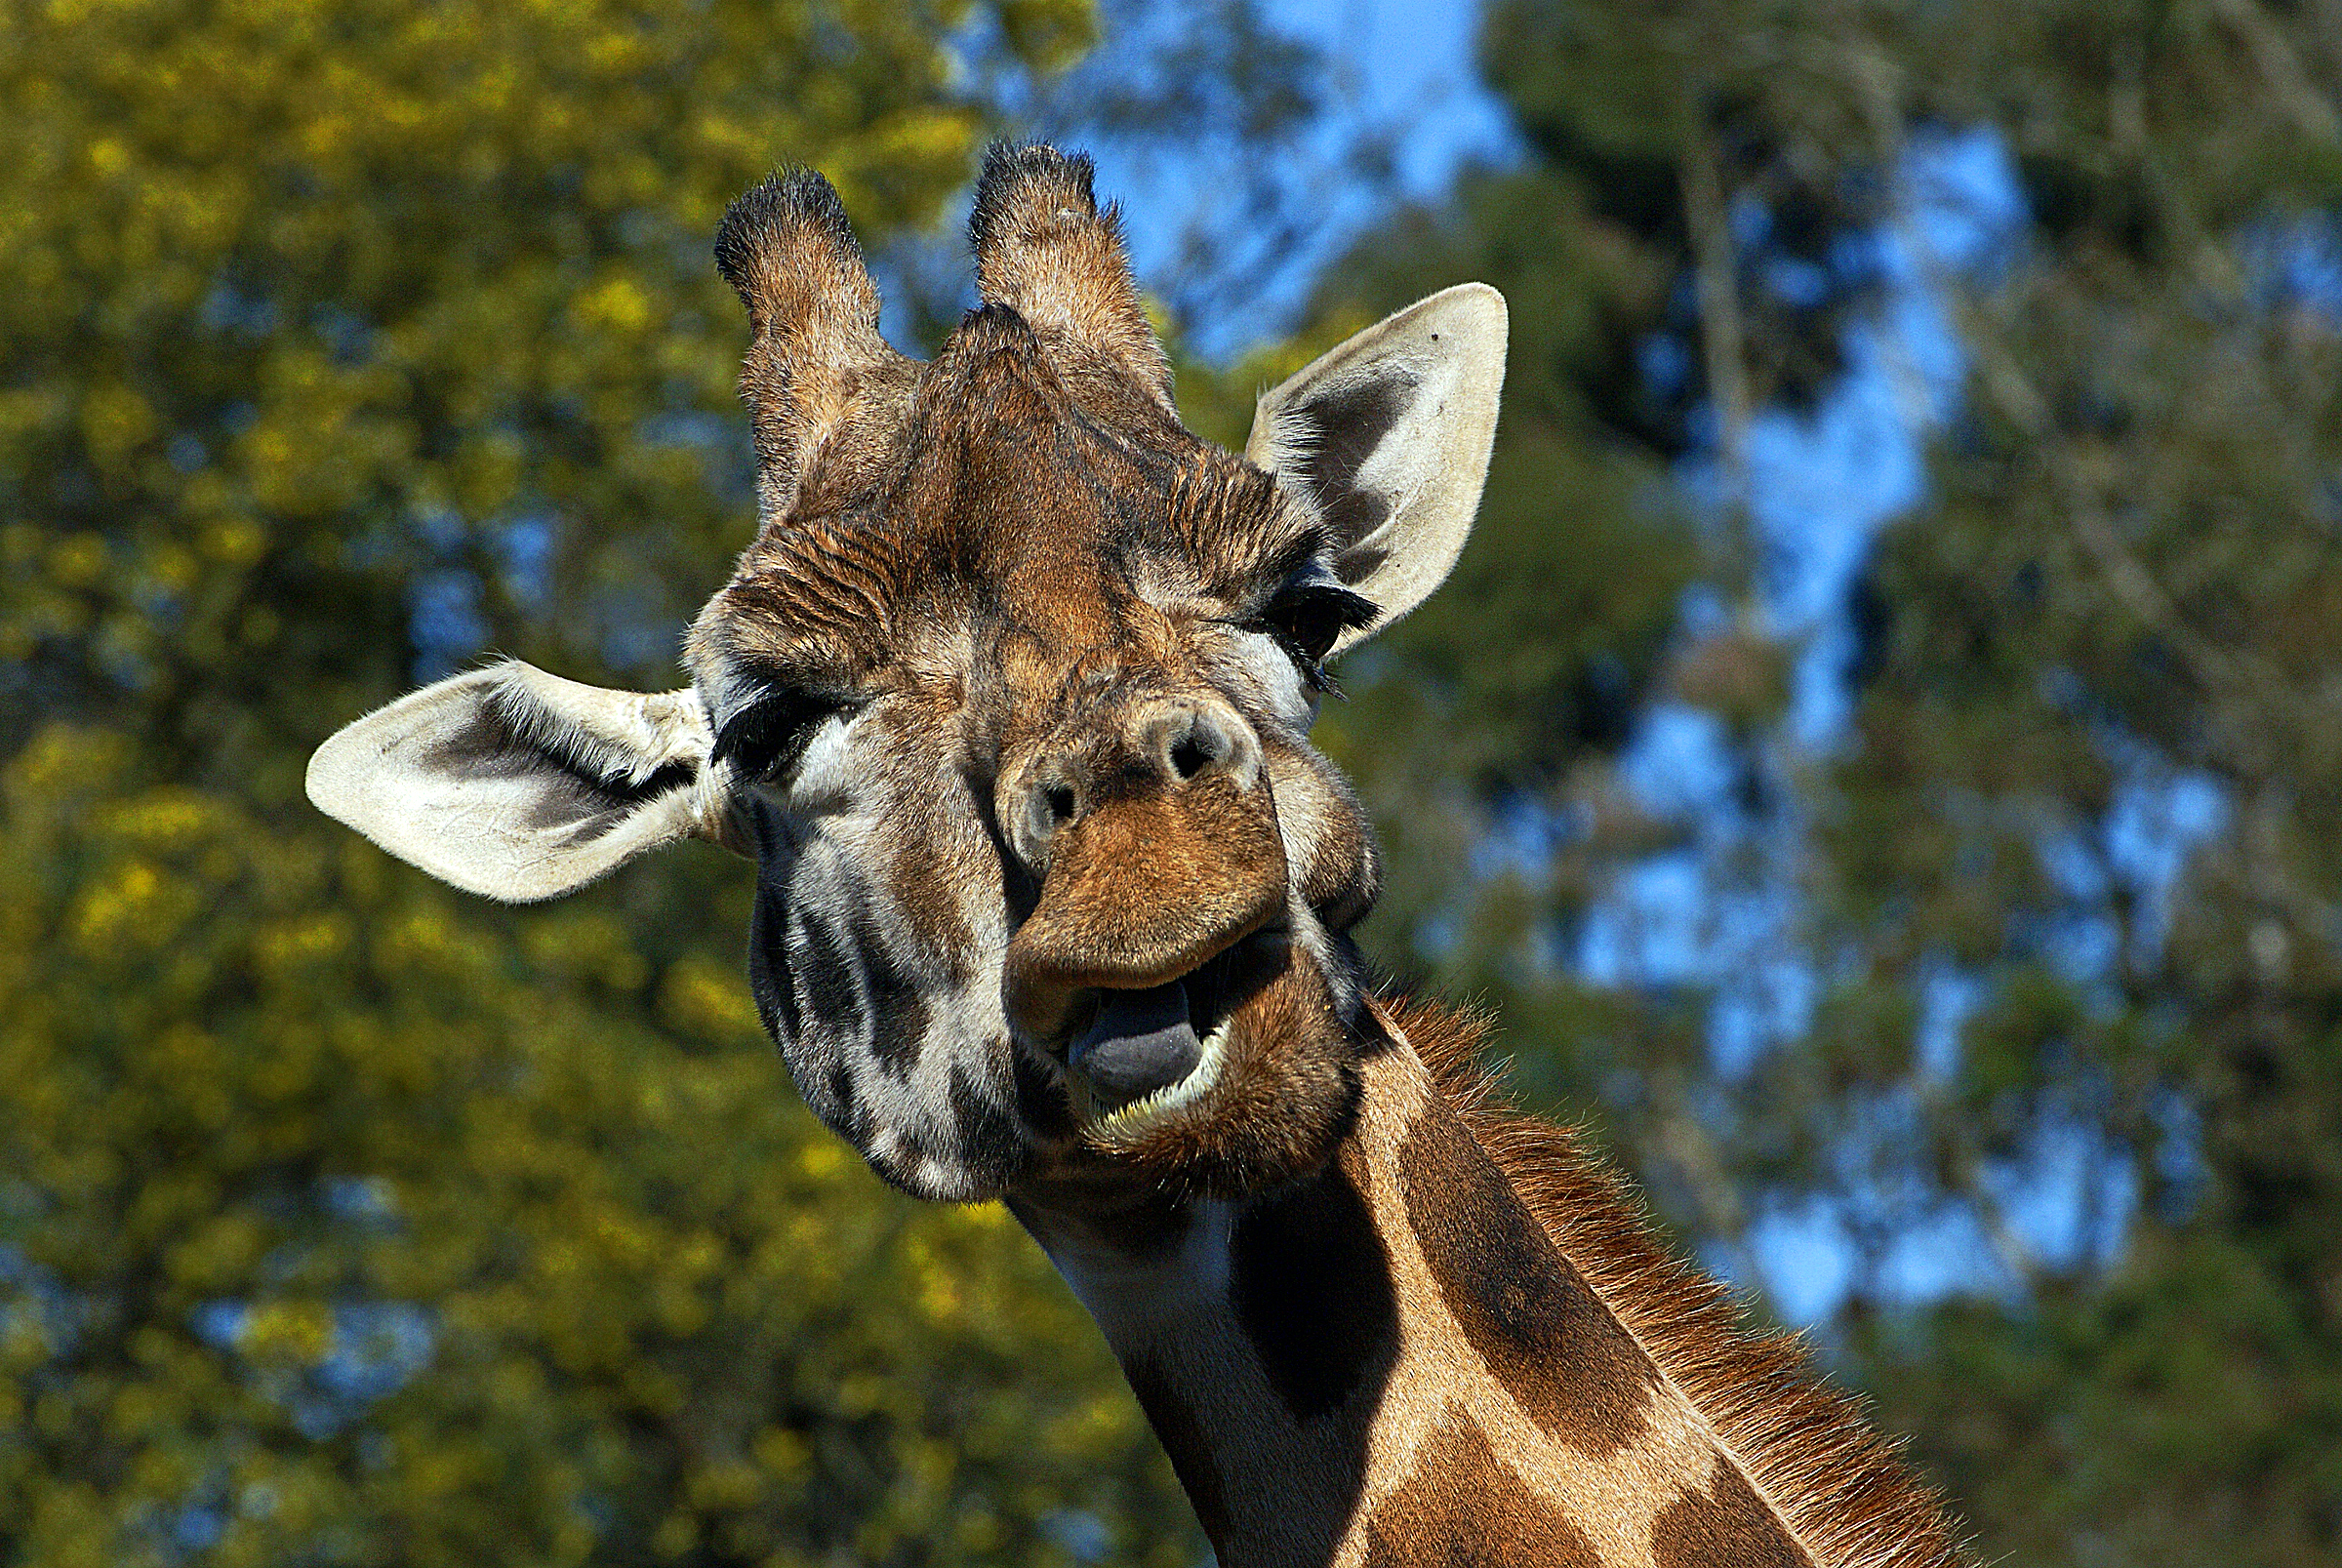
wildlife, zoo, mammal, fauna, giraffe, vertebrate, christchurch, giraffes, oranapark, wildlifeparks, giraffidae